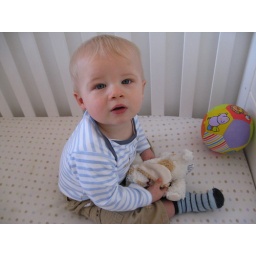
Playing with a ball and a toy in his cot - our little man is happier then a pig in clover